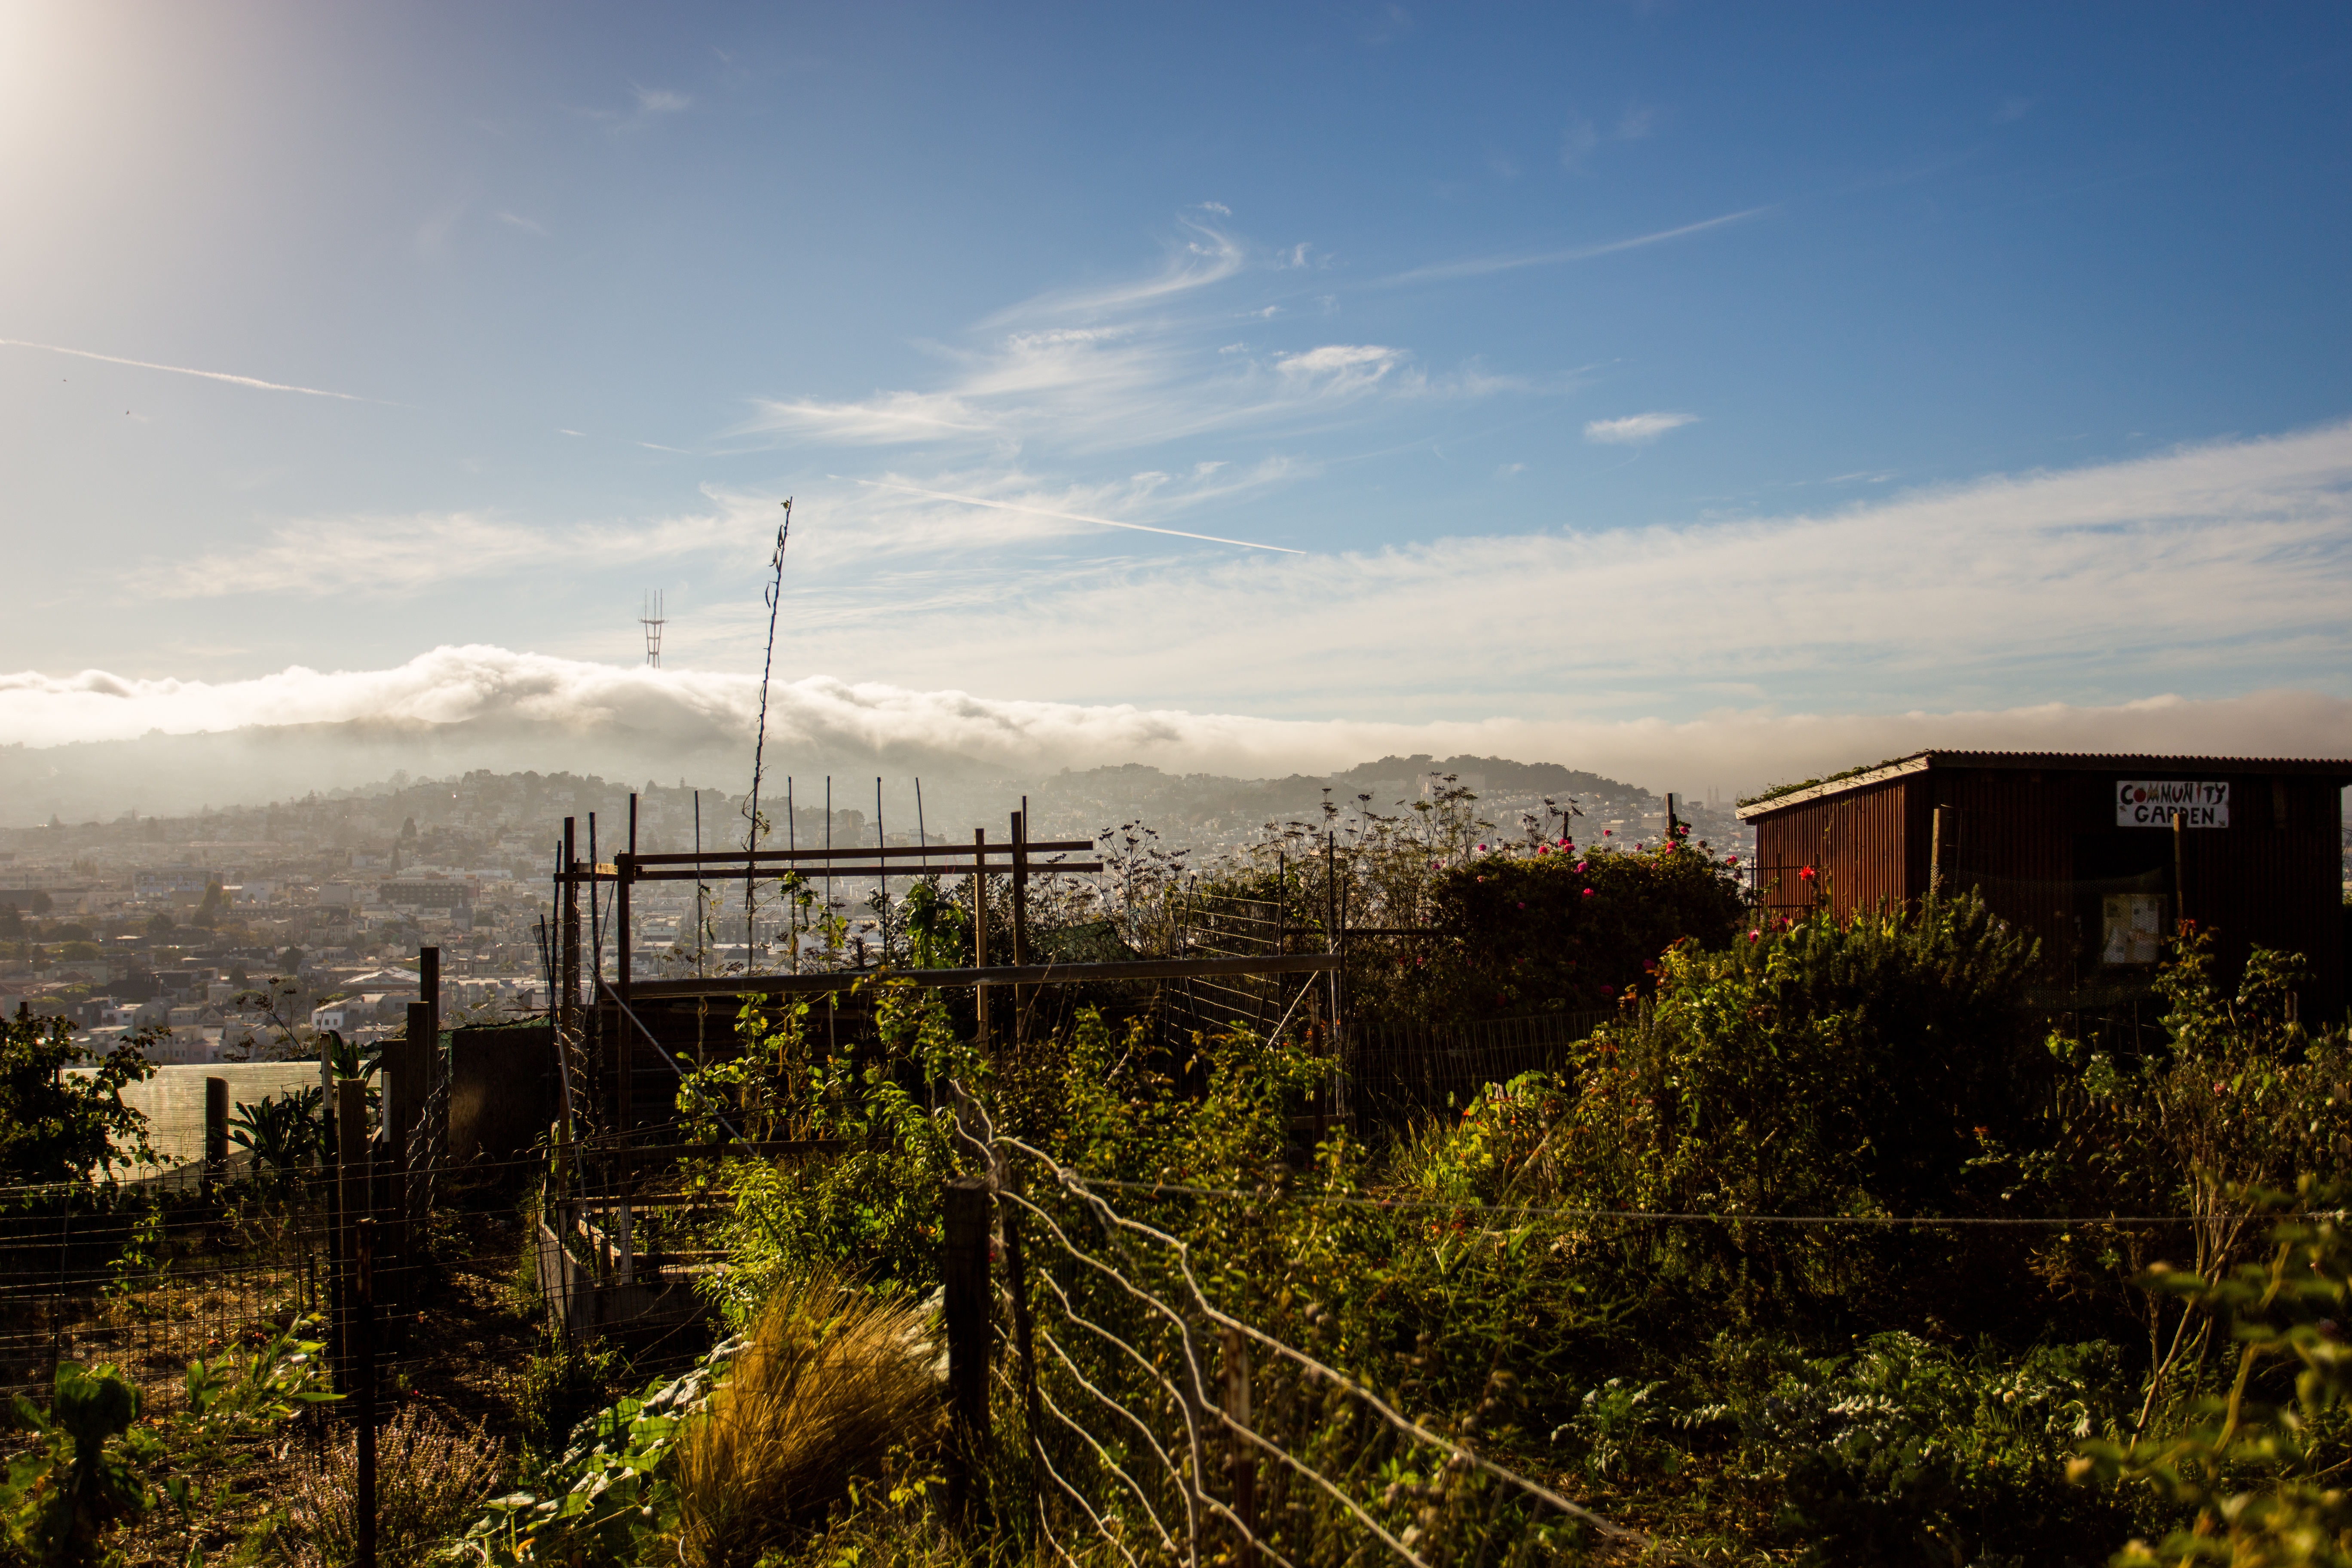
landscape, tree, horizon, mountain, cloud, sky, house, sunlight, morning, hill, evening, rural area, urban area